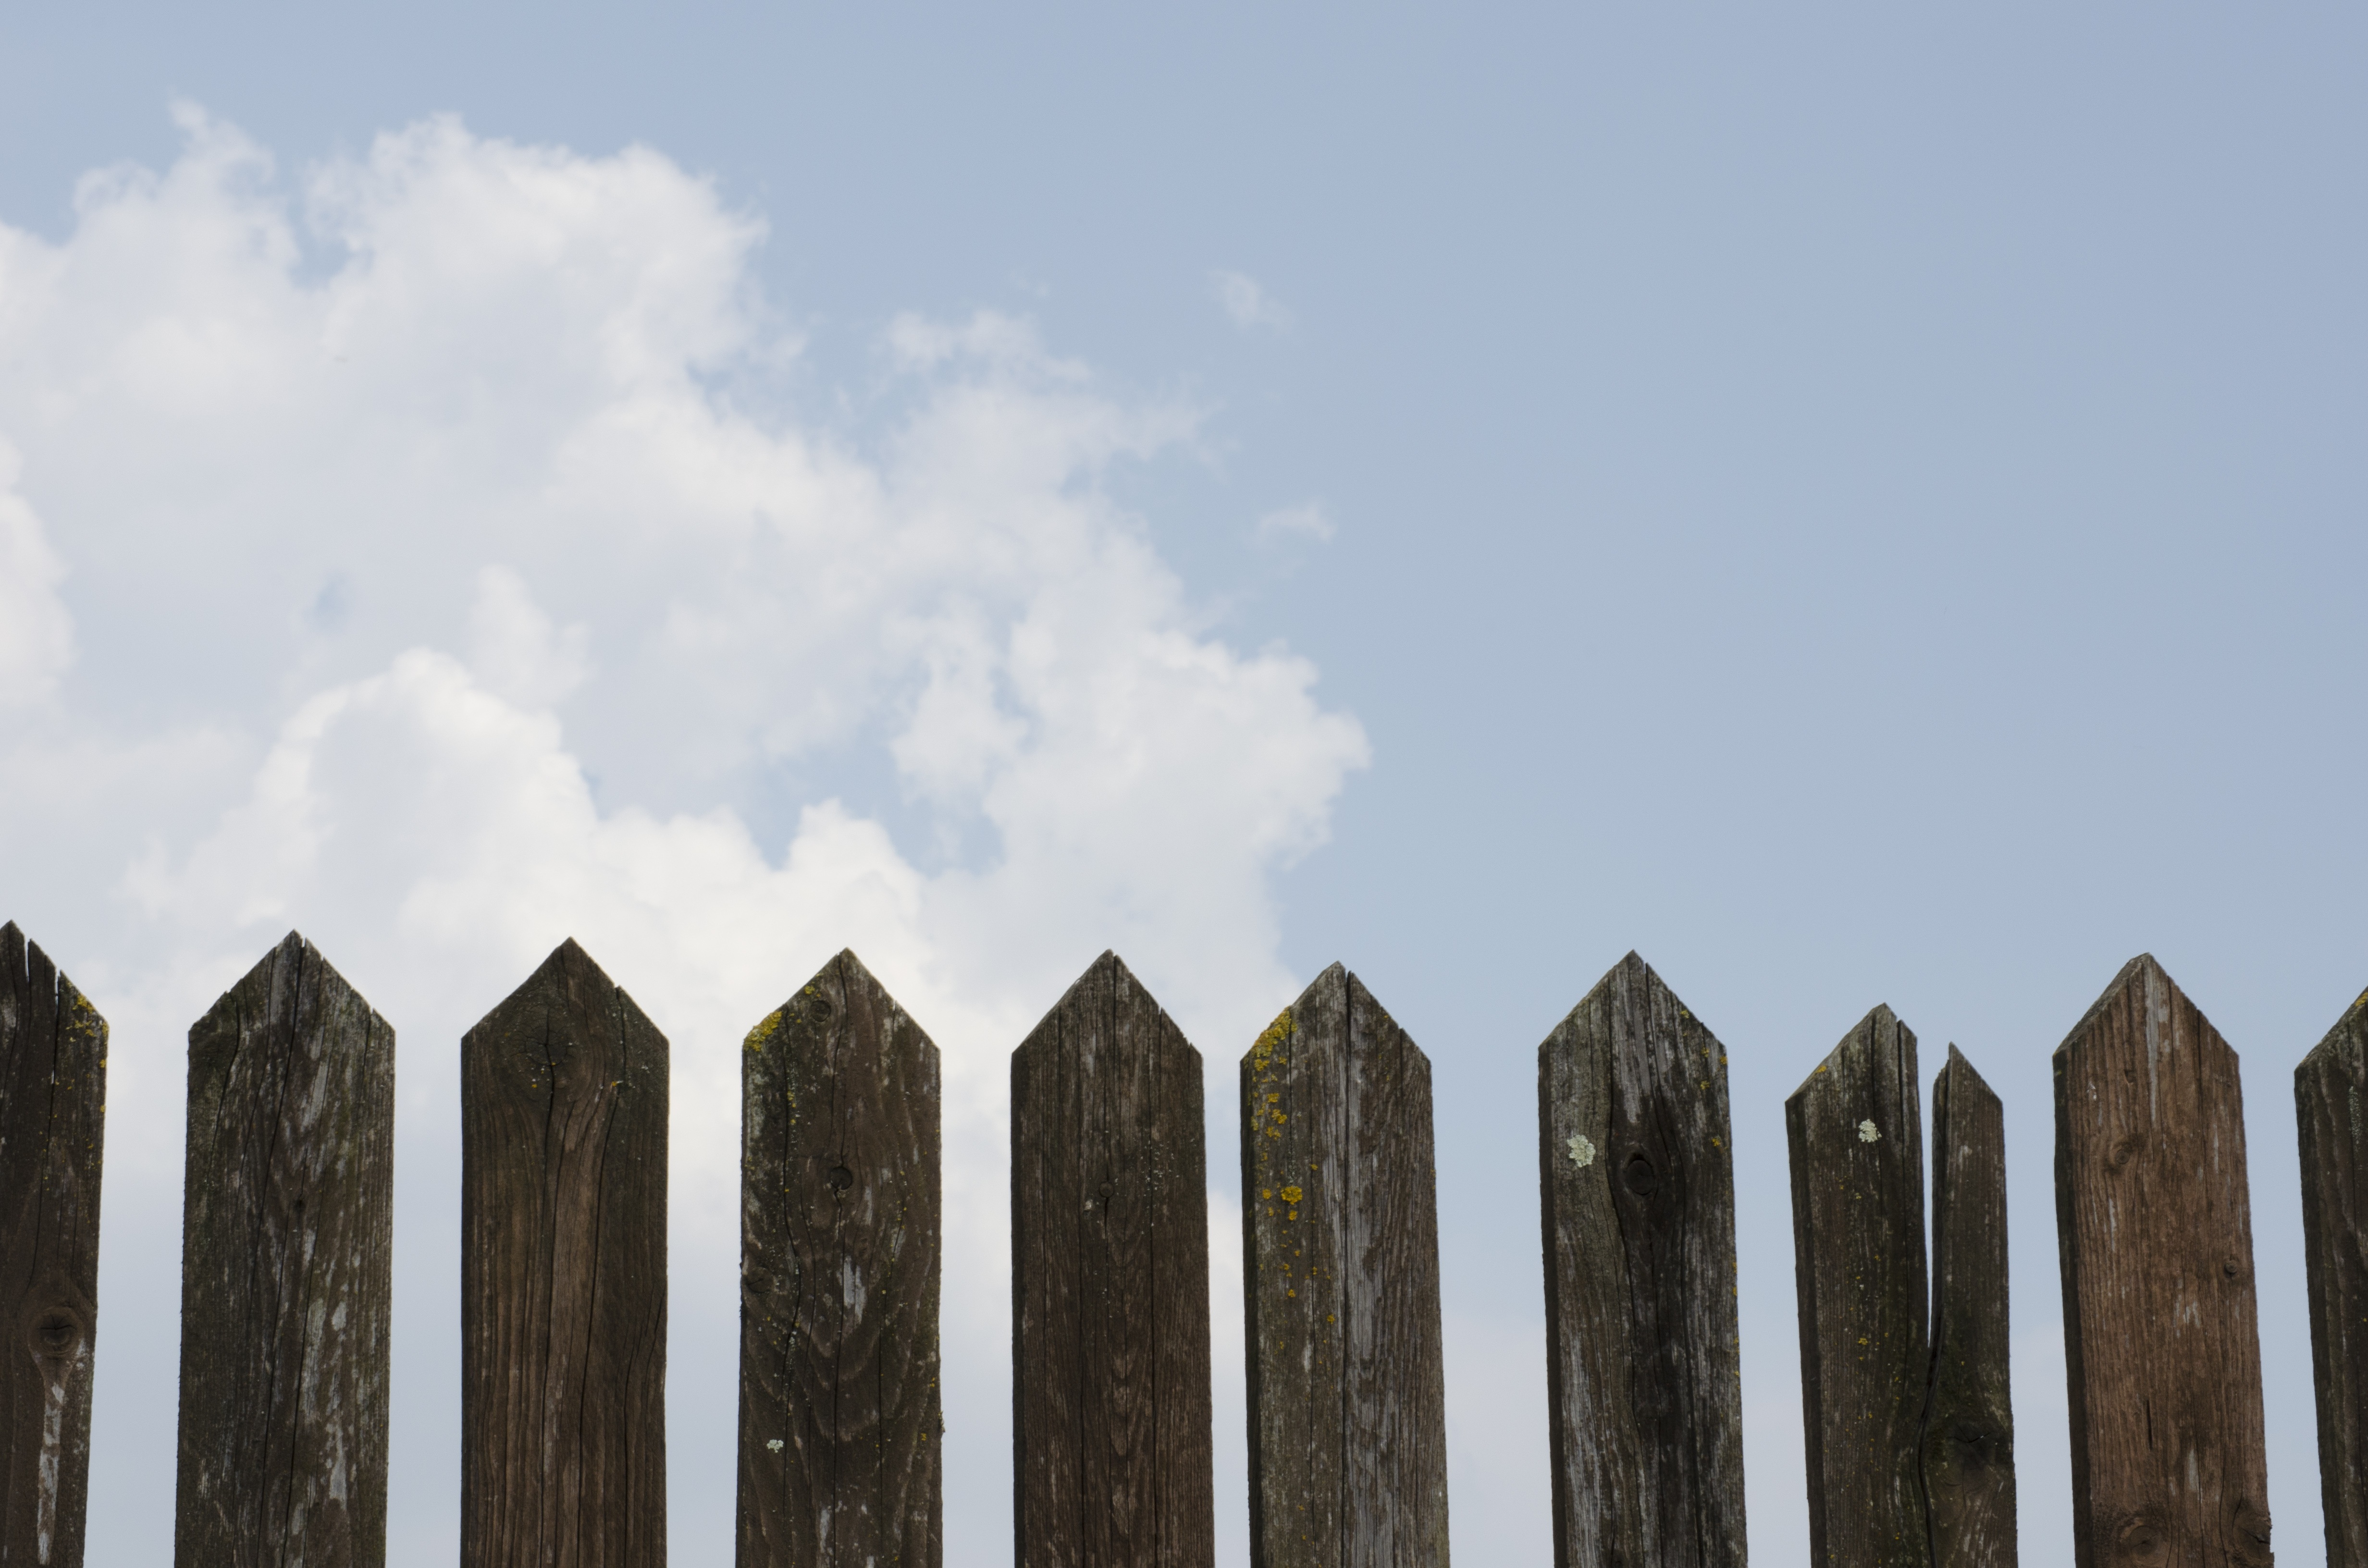
fence, structure, sky, monument, monolith, atmosphere of earth